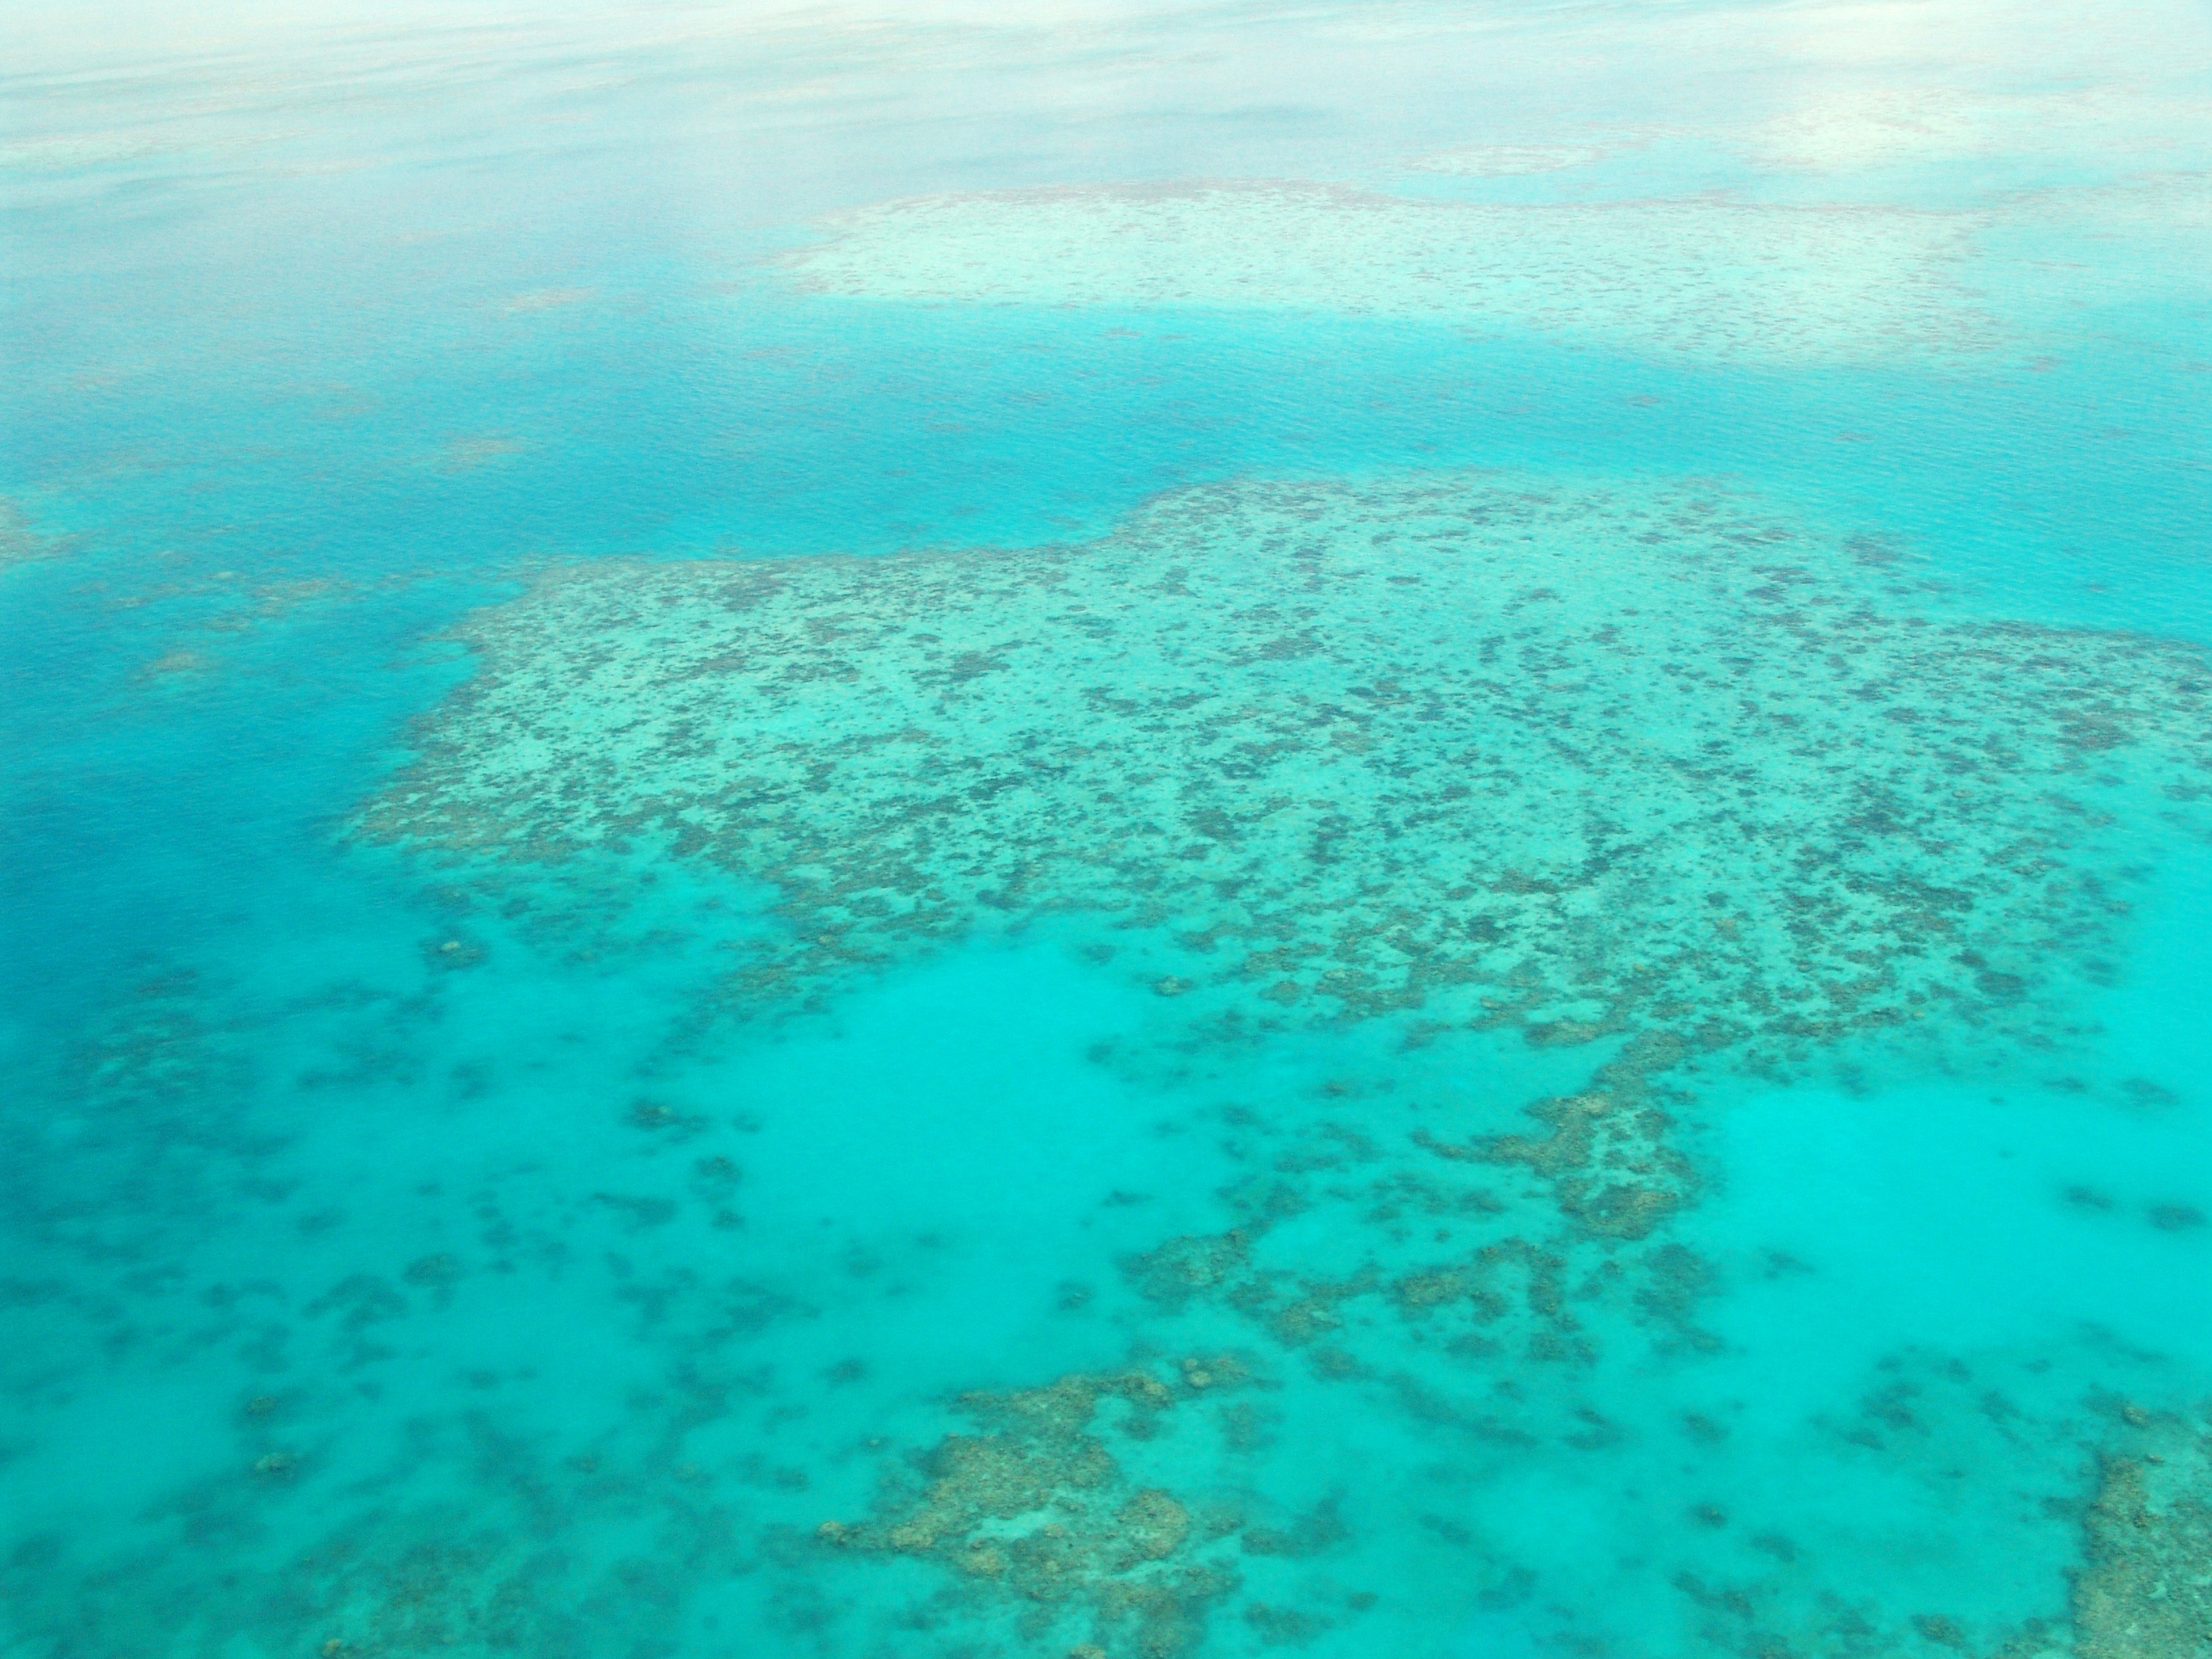
sea, ocean, diving, underwater, biology, lagoon, aerial view, coral, coral reef, reef, australia, wide, pacific, habitat, landform, great barrier reef, shoal, atoll, natural environment, marine biology